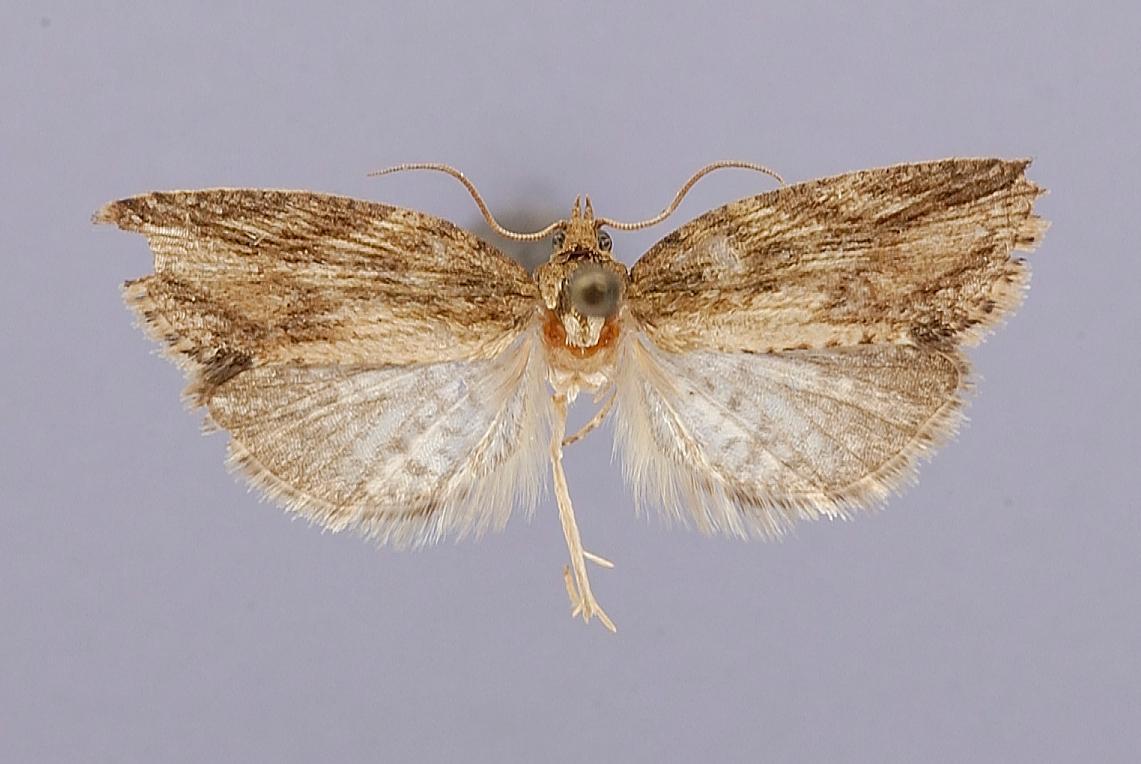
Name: Transtillaspis bascanion
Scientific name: Transtillaspis bascanion Razowski, 1987
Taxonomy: Animalia, Arthropoda, Insecta, Lepidoptera, Tortricidae
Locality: Cusco, Machu Picchu, 2700 m, Cusco, Peru
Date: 6 Feb 1959